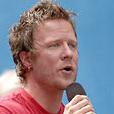
Age: 35